Bill Prietzel

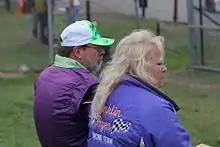
Prietzel with his wife Jan watching the races at La Crosse

Prietzel and his wife Jan run their racing program. He owned Prietzel's Quality Auto in West Allis, Wisconsin.